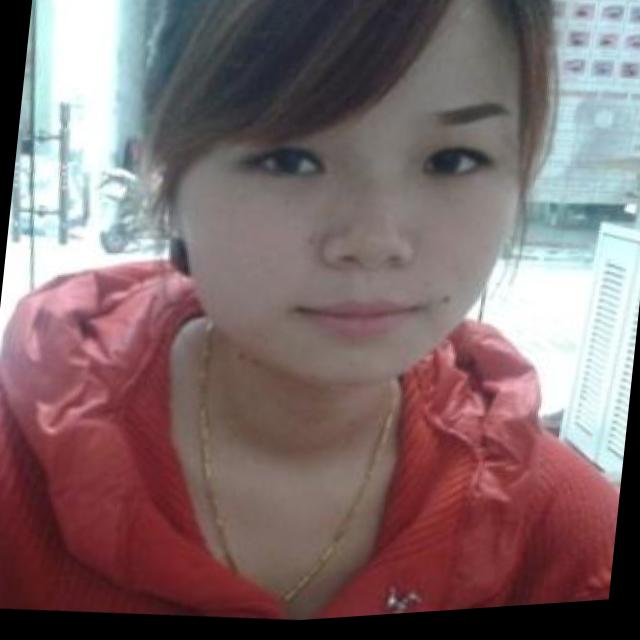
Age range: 21-44